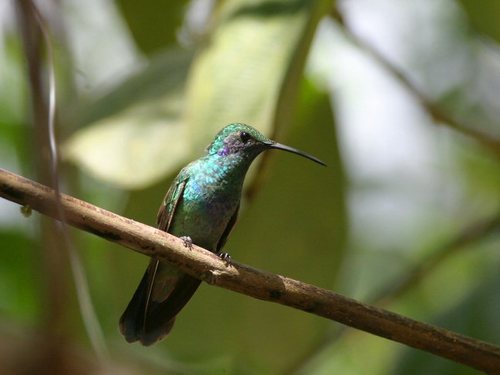
a blue bird with spots with a very narrow and sharp beak and normal sized head.
a gray bird spotted with blue has a very long and slender beak.
this little bird is mostly iridescent blue with a long needle like bill.
a wonderful long beaked bird with blue tones and violet supercillary.
the beak is long and very slender compared to the birds head and body.
this bird is green with blue and has a long, pointy beak.
this small bird with iridescent colors of green and blue has a very long and narrow beak
this slender bird has a long, narrow beak with green and purple feather.
this bird has a greenish colored breast, and a long narrow bill
this bird has wings that are green and has a long bill
Species: Green Violetear